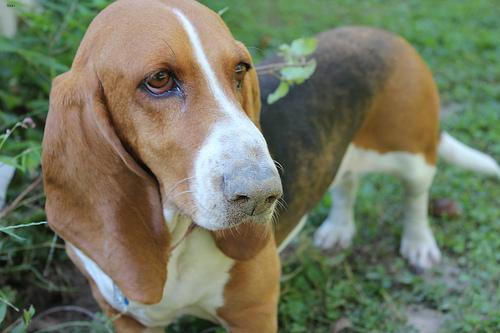
Breed: basset hound